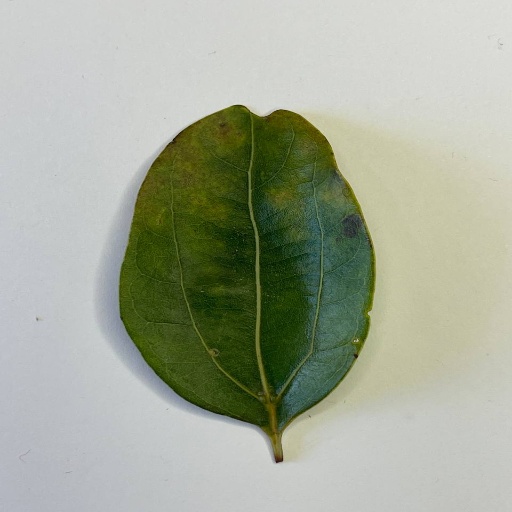
Species: Camphor
Leaf condition: Bacterial Spot